Science and inventions of Leonardo da Vinci

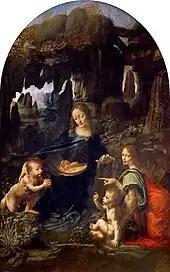
"The Virgin of the Rocks"

Among the detailed images that Leonardo drew are many studies of the human skeleton. He was the first to describe the double S form of the backbone. He also studied the inclination of pelvis and sacrum and stressed that sacrum was not uniform, but composed of five fused vertebrae. He also studied the anatomy of the human foot and its connection to the leg, and from these studies, he was able to further his studies in biomechanics.